Monarchy in ancient India

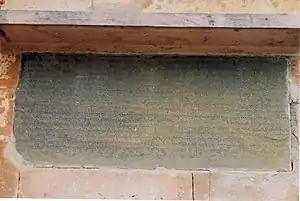
Royal inscription extolling the conquests of Badami Chalukya King Pulakeshin II dated to 634 CE

By the time of the composition of the "Mānava Dharmaśāstra", the divinity of the king had become well established. In "Manu" 7.4, the king is said to be made out of divine particles of several gods, including Yama, Indra, , and Kubera. This may be seen as closely related to the earlier belief that at his coronation, the king assumed various aspects of the gods. At "Manu" 7.8, it is stated that even an infant king must never be treated with disrespect, because he is in reality a god on earth. "Nārada" 18.49-50 echoes this sentiment, saying that the king's divinity is apparent in the force of his decrees: his words are law as soon as he utters them. This is in contrast to earlier Dharmasūtra texts, which seem to stress the king's subordinate status in comparison to Brahmins and make no mention of his divinity.